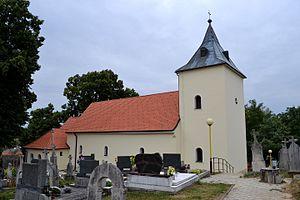
Šterusy est un village de Slovaquie situé dans la région de Trnava.